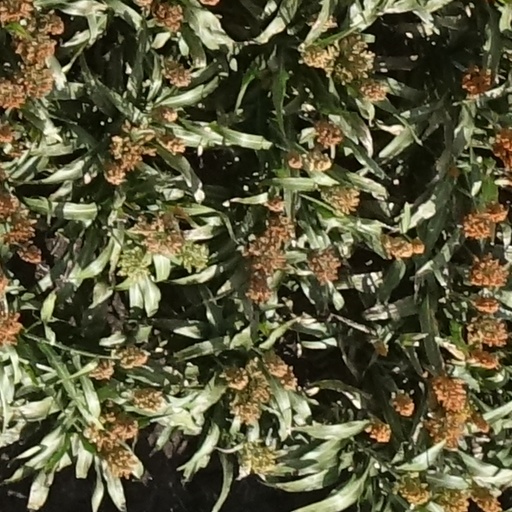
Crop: sorghum